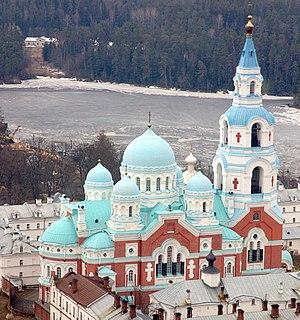
Liste des églises orthodoxes et des clochers les plus hauts du monde dont la hauteur dépasse 70 mètres.
La route bleue est une route touristique internationale passant par la Norvège, la Suède, la Finlande et la Russie.